Bill and Bobbie Irvine

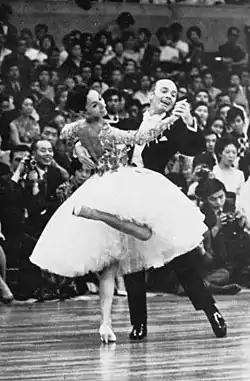
Bill & Bobbie Irvine

Bill Irvine MBE (30 January 1926 – 13 February 2008) and Bobbie Irvine MBE (27 July 1932 – 30 May 2004) were British professional ballroom dancers. Bobbie Irvine was born Bobbie Barwell in Oudtshoorn, South Africa, while Bill Irvine, born William, was from Low Craigends in Kilsyth. His father was a miner, as was his grandfather, and Bill served in the Royal Navy before starting his dance career. As a young dance teacher he spent a period in South Africa, which led to his meeting Bobbie. They were married in 1957. The pair became South African champions, and later settled in London.